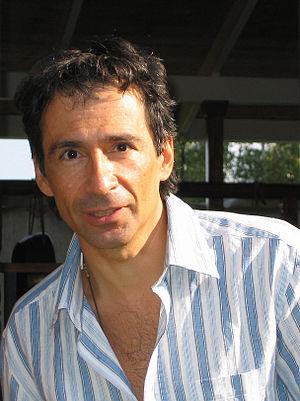
John Palmer est un compositeur, pianiste et musicologue britannique né en 1959.